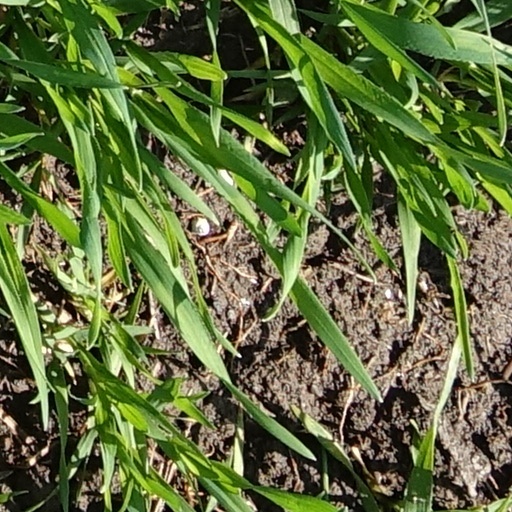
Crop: wheat